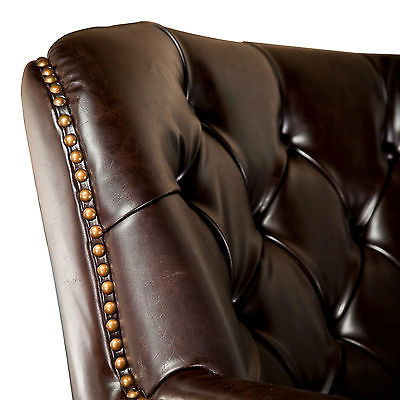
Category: chair